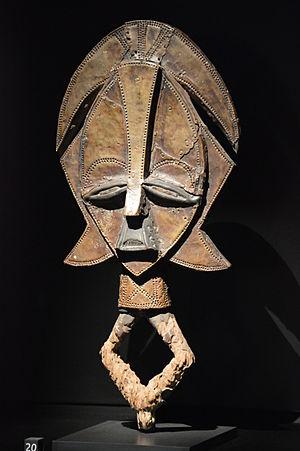
Figure de gardien de reliquaire. Population Ondumbo. Gabon, région du Haut-Ogooué, Okondja. 19e siècle. Bois, cuivre, laiton. Don abbé André Even. Inv
Le Haut-Ogooué est une des neuf provinces du Gabon ; elle comptait 250 799 habitants en 2013. Elle est la deuxième province la plus peuplée du pays après l'Estuaire. Son chef-lieu est Franceville et Moanda est sa principale ville économique.